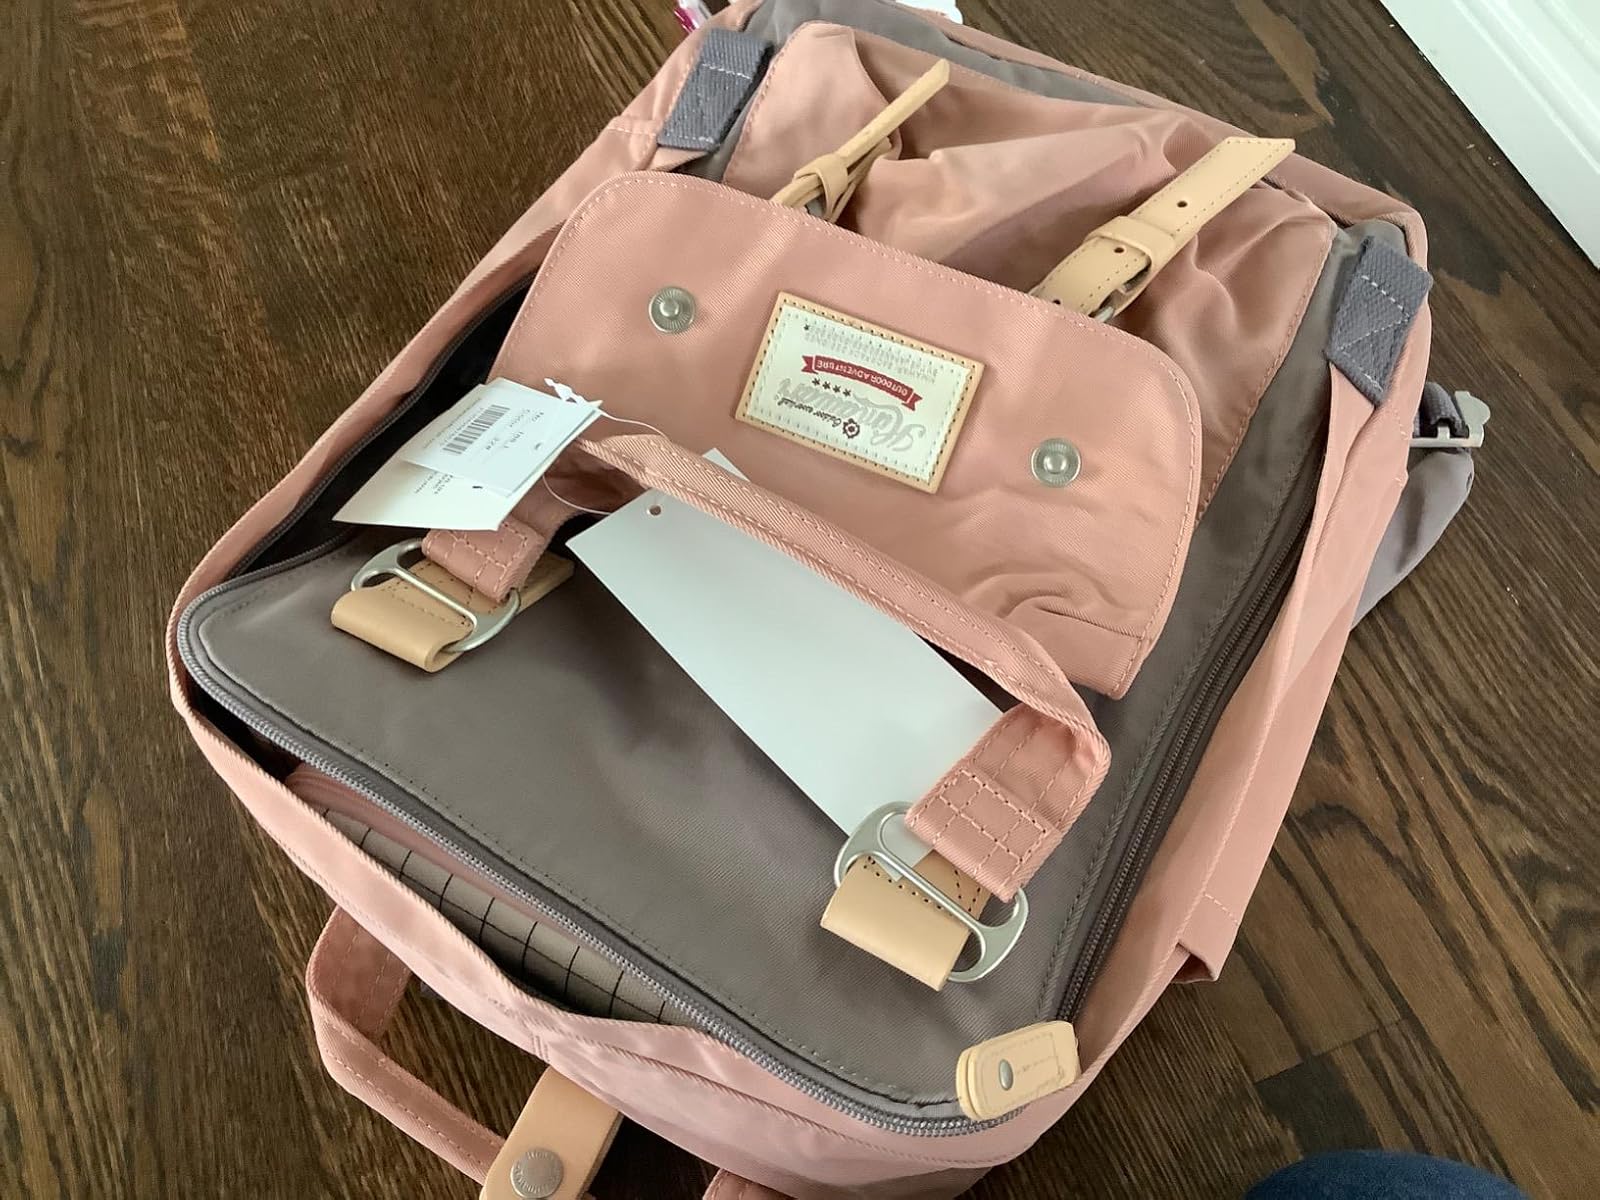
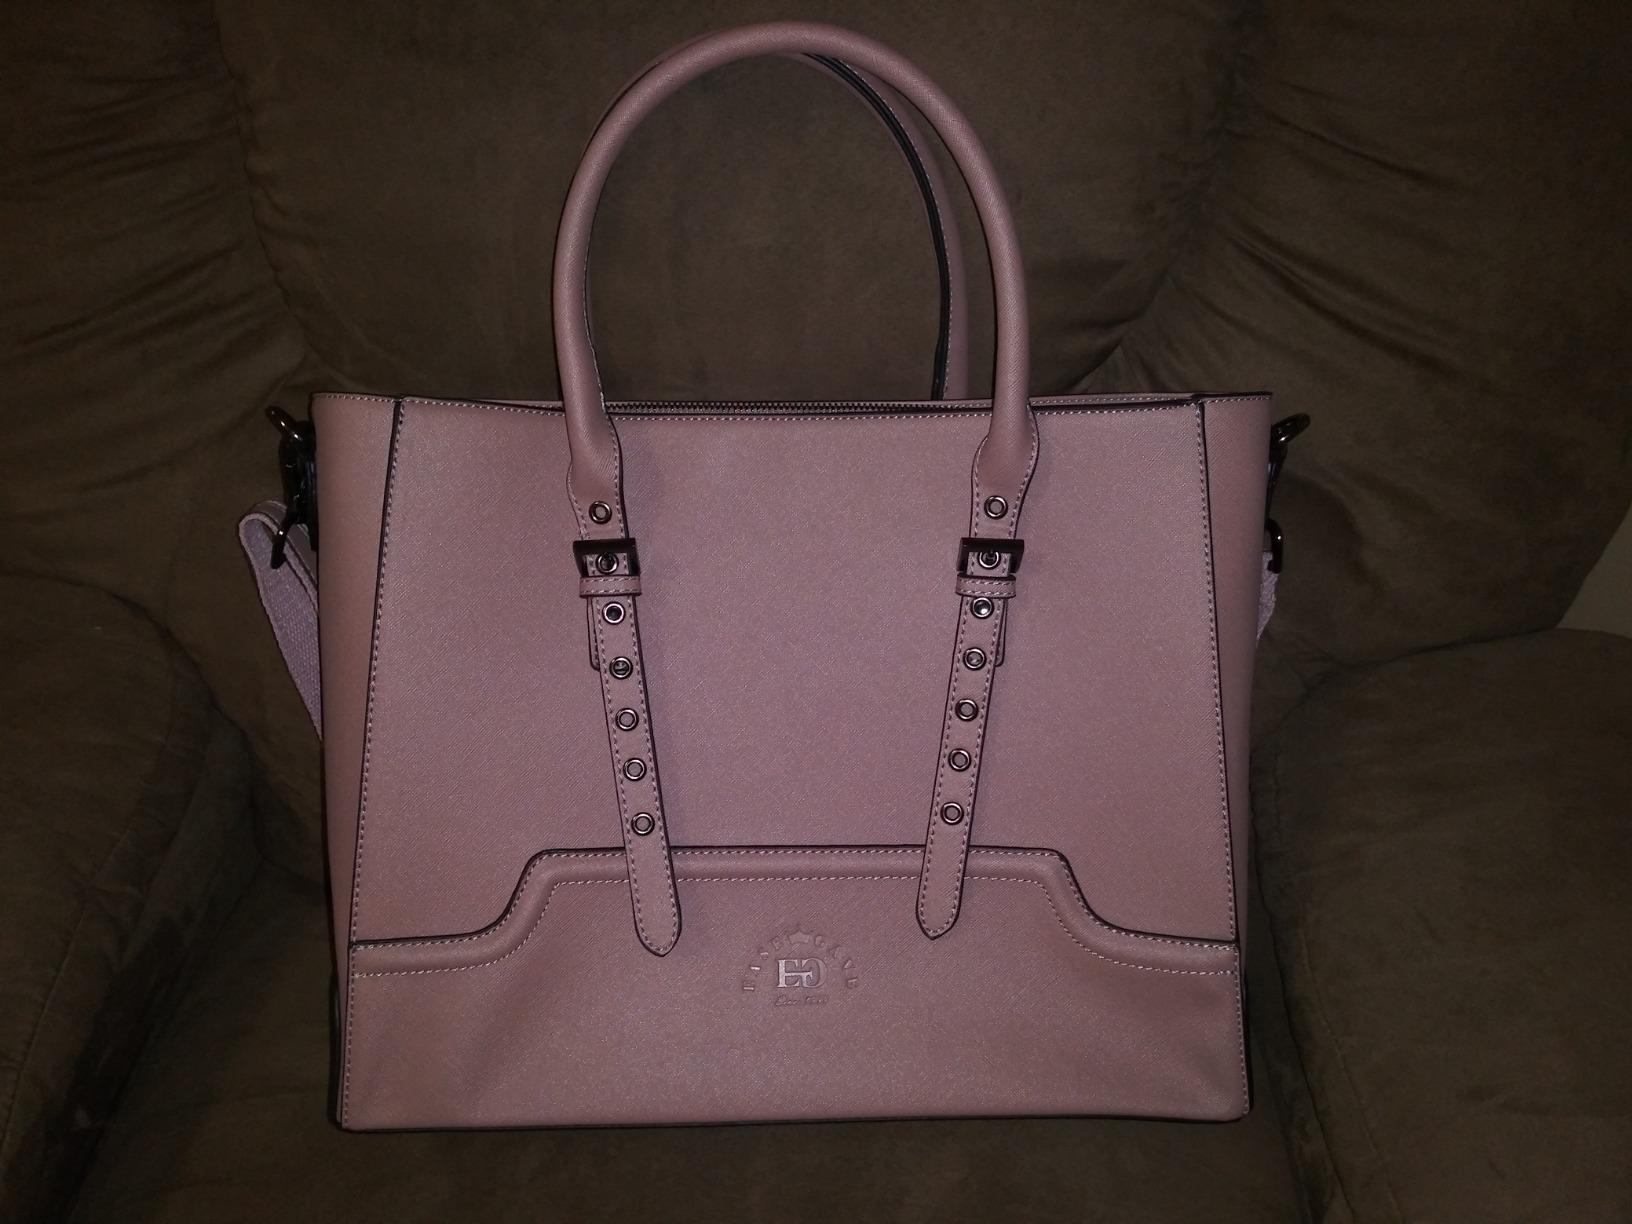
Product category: bag
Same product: no